Climate change in the Middle East and North Africa

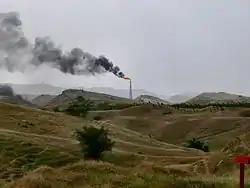

As of January 2021, the UNICEF website groups the following set of 20 countries as belonging to the MENA region: 'Algeria, Bahrain, Djibouti, Egypt, Iran (Islamic Republic of), Iraq, Jordan, Kuwait, Lebanon, Libya, Morocco, Oman, Qatar, Saudi Arabia, State of Palestine, Sudan, Syrian Arab Republic, Tunisia, United Arab Emirates, Yemen.' Others include Israel as well.